Société de l'industrie minérale

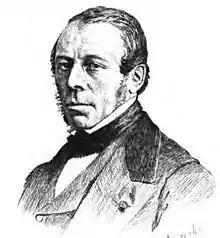
Emmanuel-Louis Gruner

The Société de l'industrie minérale was the brainchild of the mining engineer Emmanuel-Louis Gruner, who became the first president.